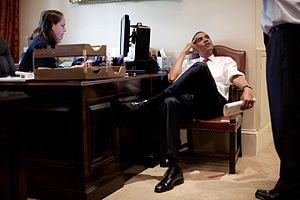
Le président Barack Obama écoute son conseiller David Axelrod dans le bureau de son secrétariat, juste à coté du bureau ovale le 26 juin 2009. A gauche, sa secrétaire personnelle Katie Johnson.